Rotten Calder

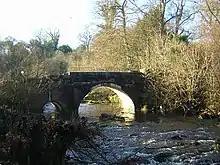
The Calder flowing under another stone bridge near High Blantyre

After Milheugh the river again regains its steep gorge and flows through scenery before flowing into the River Clyde near Daldowie. There are many waterfalls on the river, these are Millwell Linn, Flatt Linn (Crutherland Linn), Torrance Linn (Fairy Linn or Walk Fort Linn), Black Linn, Trough Linn, Calderwood Linn (Castle Falls), Crossbasket Linn, Horseshoe Falls, Old Horseshoe Linn, Small Falls, and Milheugh Falls.